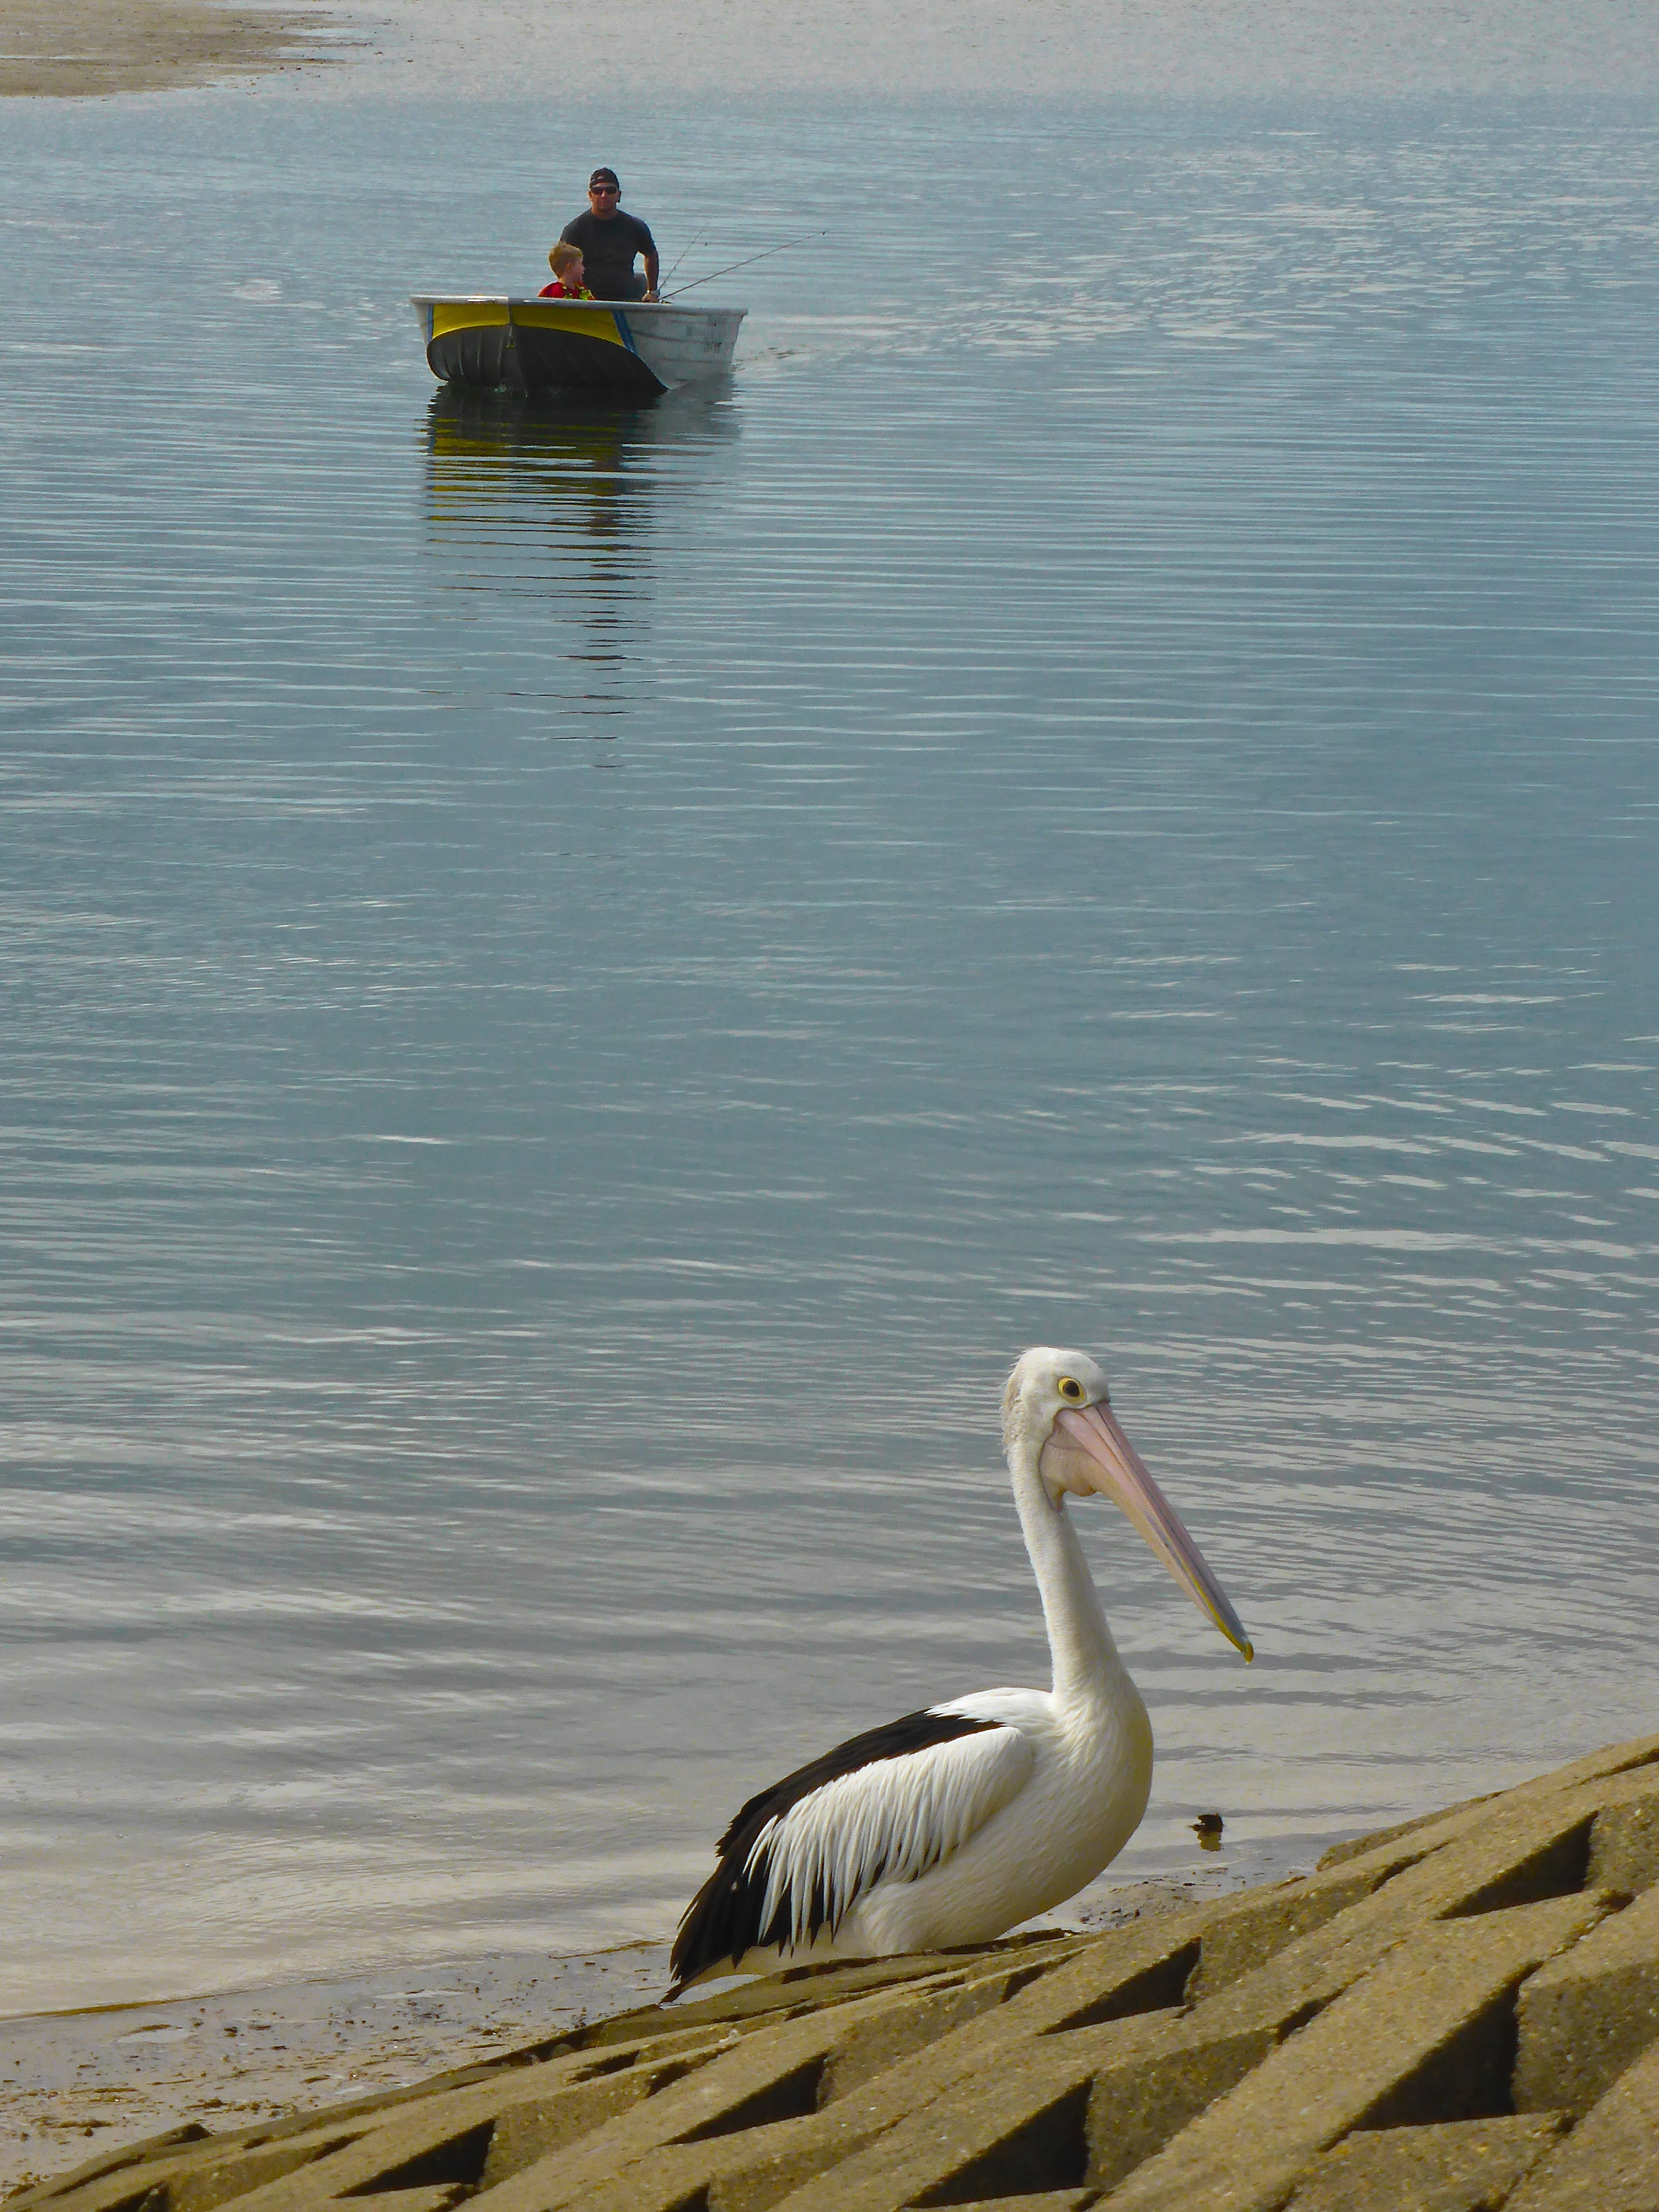
sea, coast, outdoor, bird, boat, shore, pelican, seabird, recreation, fisherman, peaceful, nautical, marine, hobby, angler